List of Sgt. Frog episodes

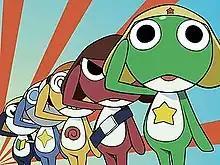
The five main frog-like aliens in the first opening of the series. From left to right: Tamama, Dororo, Kururu, Giroro and Keroro.

"Sgt. Frog", also known as "Sergeant Keroro" and originally titled as "Keroro Gunso", is a Japanese television series produced and animated by Sunrise Inc. The series centers around the attempted invasion of Earth by a Platoon of 5 frog-like aliens and the mishaps that their incompetent and lazy leader cause. Around them are the human figures that help them understand earth's culture. The anime is an adaptation of Mine Yoshizaki's manga series of the same name, which was first serialized in Japan's "Shōnen Ace" in 1999, and has been toned down for children instead of focusing on teenagers.